Chupungnyeong station

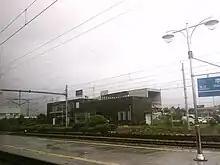
Chupungnyeong station

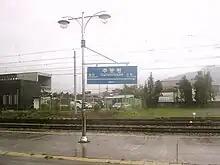
Chupungnyeong station

Chupungnyeong station is a railway station on the Gyeongbu Line in Yeongdong, South Korea.